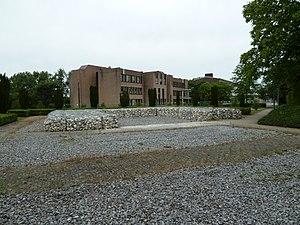
Temple gallo-romain, Tongres, Belgique